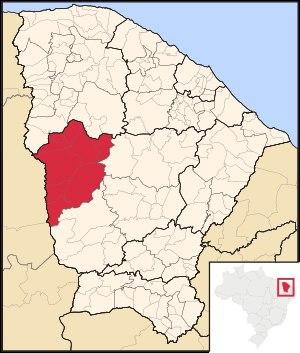
La microrégion du sertão de Cratéus est l'une des quatre microrégions qui subdivisent la mésorégion des sertões cearenses, dans l'État du Ceará au Brésil.